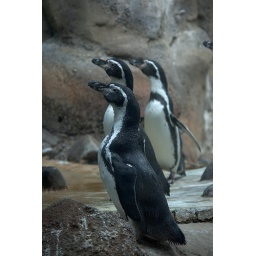
The lady came in with the little fish frozen in round balls of ice. They were very interested in her.